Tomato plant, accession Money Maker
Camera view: horizontal (90 deg, fisheye); turntable rotation: 240 degrees
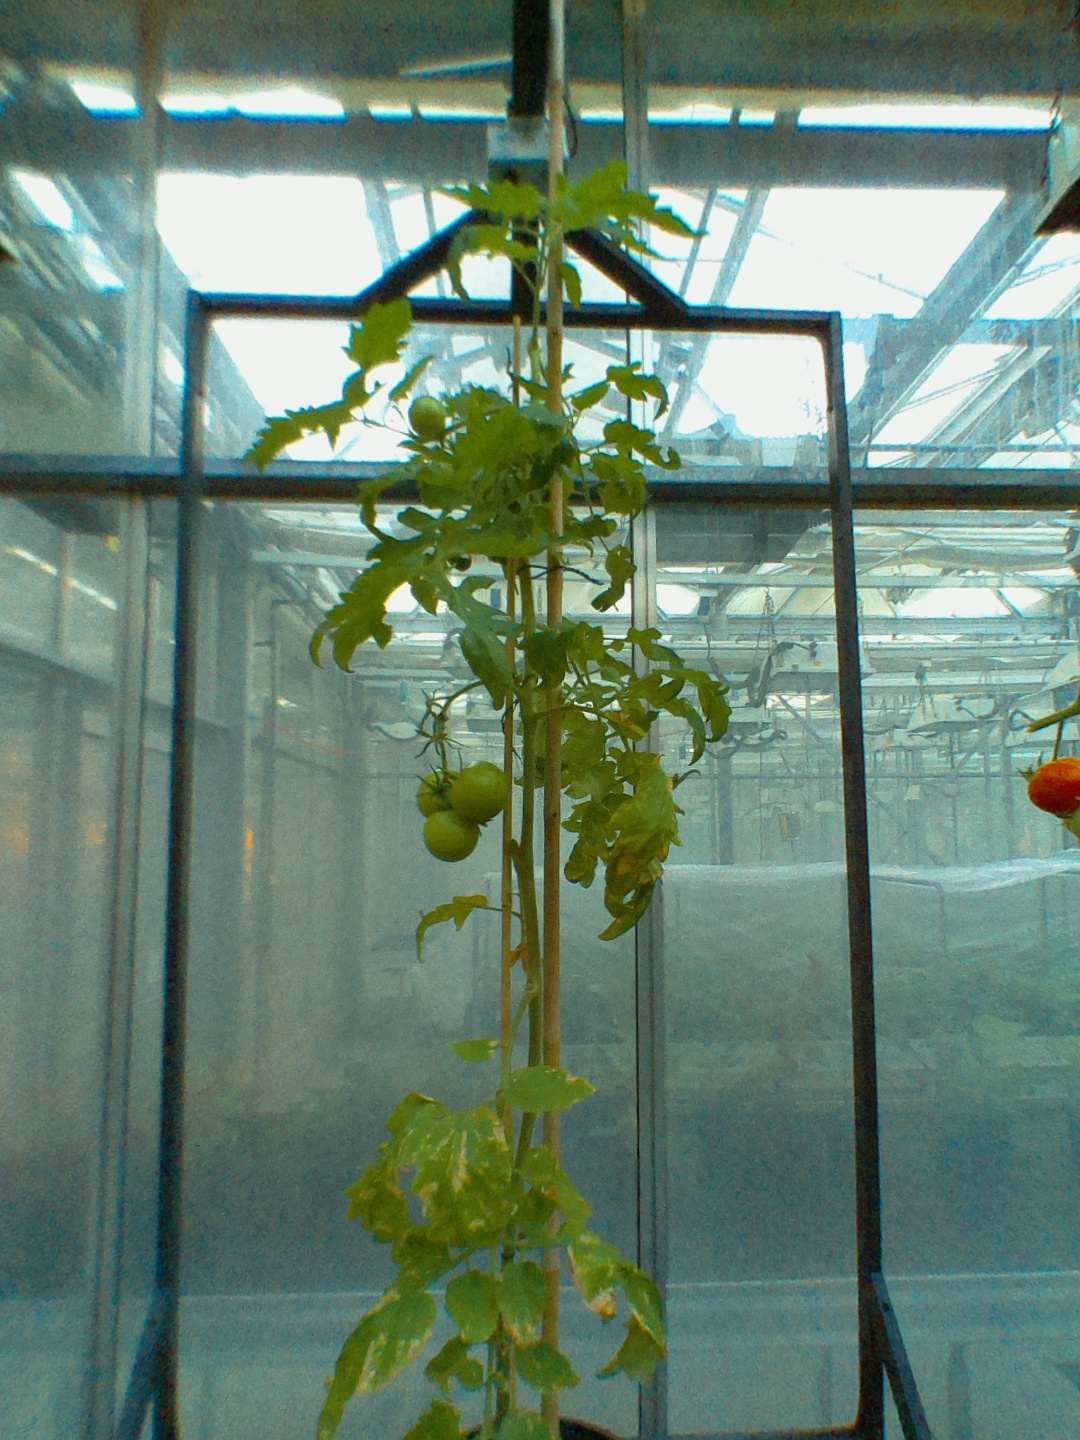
BBCH growth stage 79: 90% -100% of final fruit size